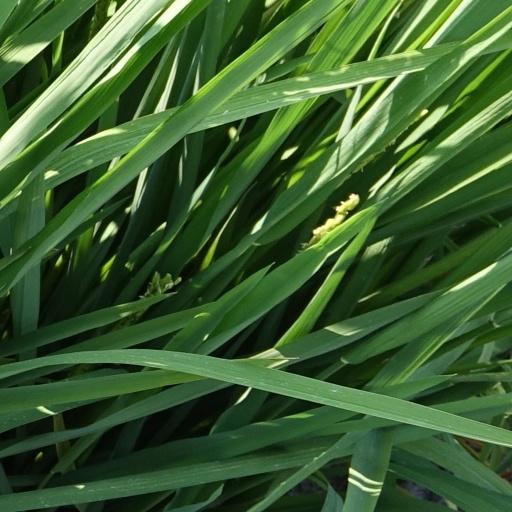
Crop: rice